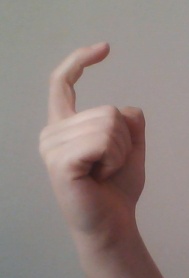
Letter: ra